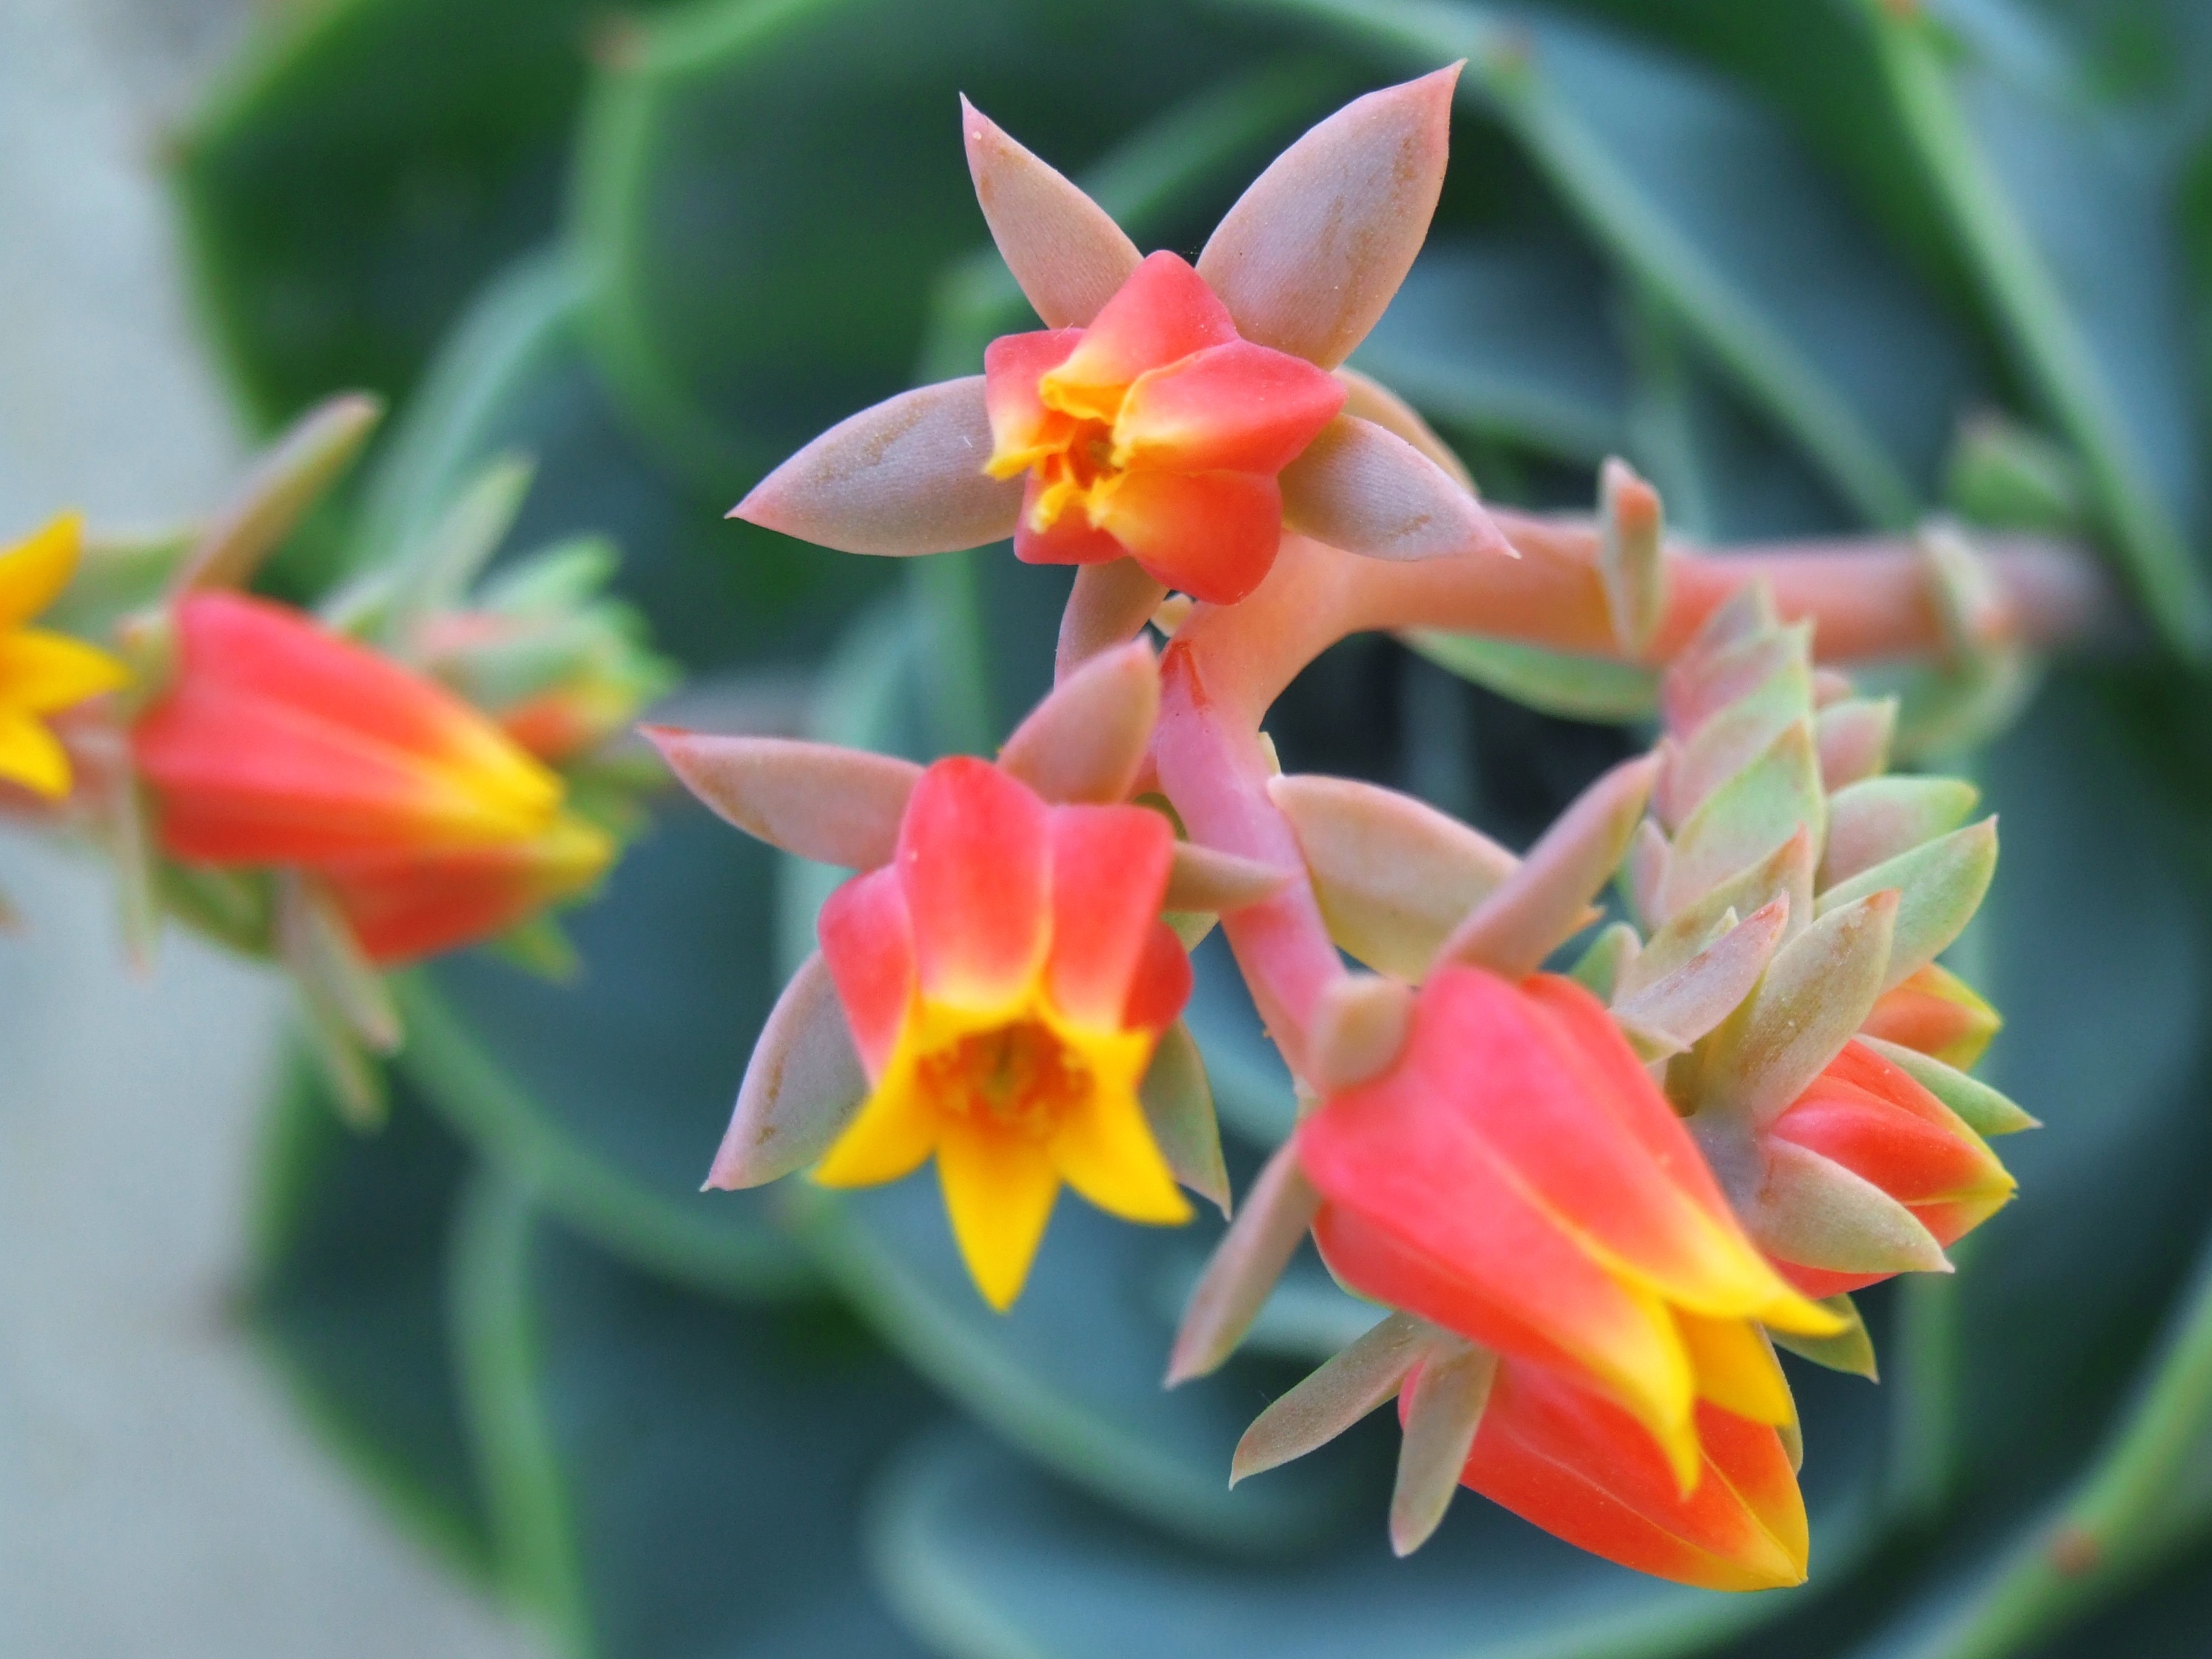
landscape, nature, cactus, plant, flower, petal, green, macro, botany, pink, flora, flowers, geranium, gum, beautiful, terry, flower picture, pink flower, macro photography, flowering plant, cattleya, dendrobium, land plant